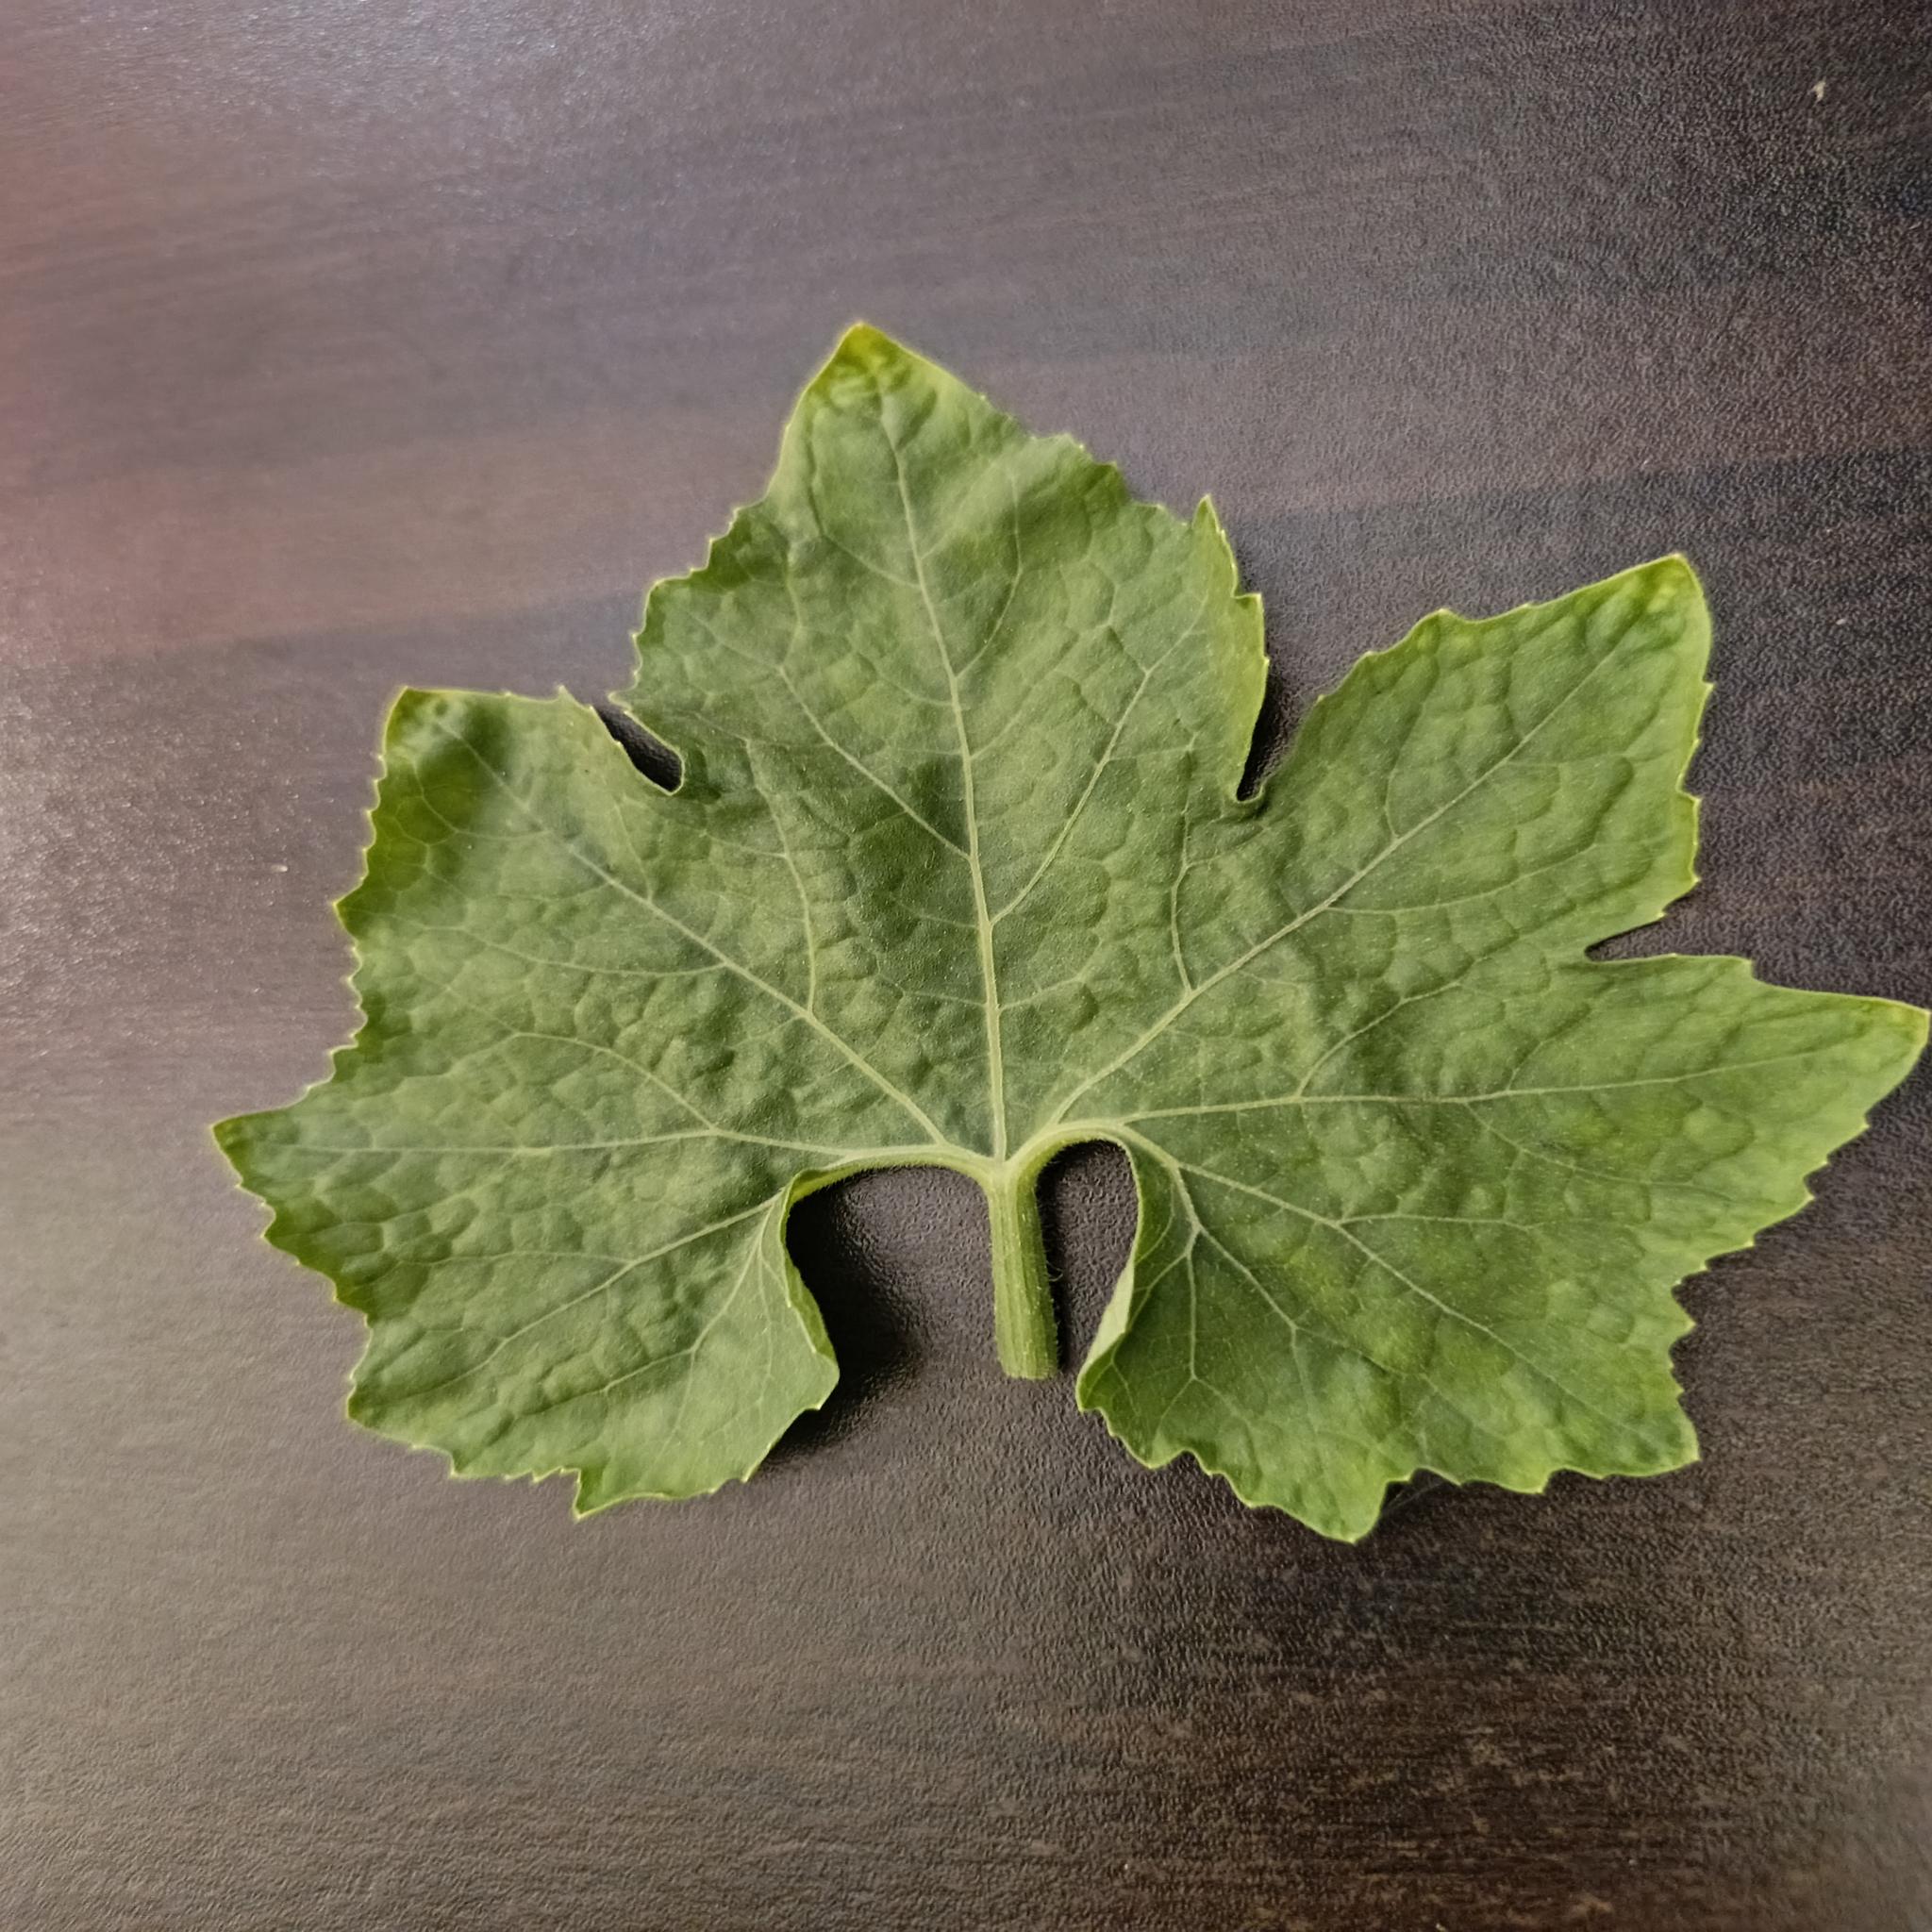
Label: Healthy